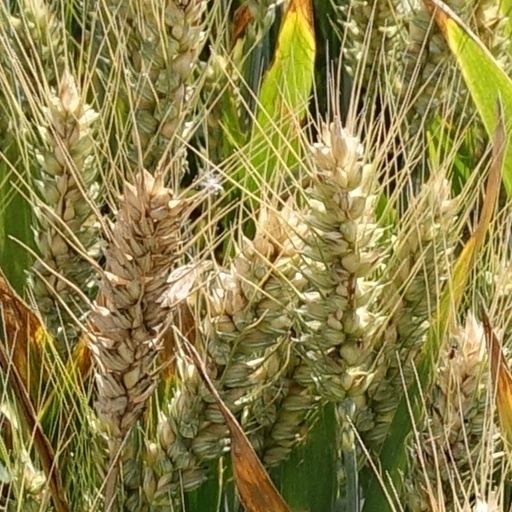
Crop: wheat